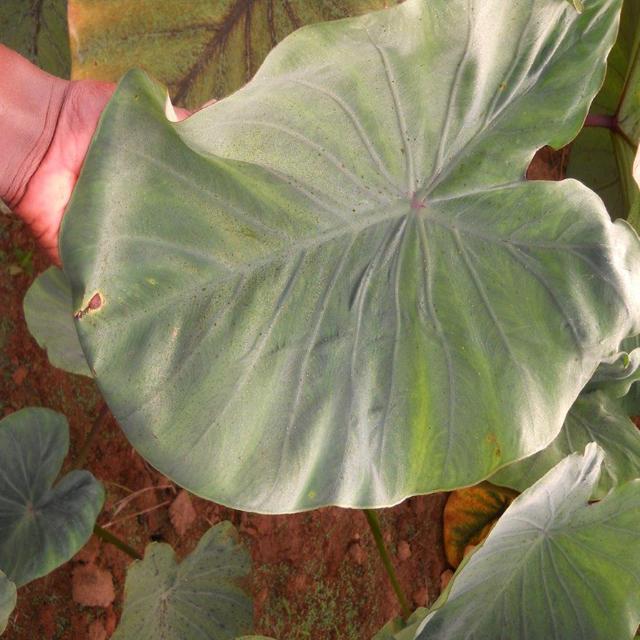
Label: Healthy